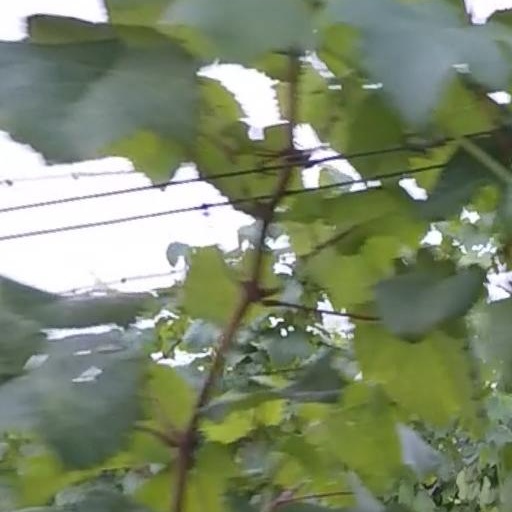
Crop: grape